Thomas Harrington Tuke

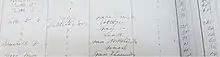

Tuke specialised in the treatment of the insane with non-restraint methods. In 1846 he took over and began to extend the private Manor House asylum in Chiswick founded by his father. How far he expanded the asylum can be seen in the 1880 rate book. Not only did he own Manor Farm House, he was also renting 2 halves of a semi-detached house and the land behind it, plus another cottage, house and some more land.